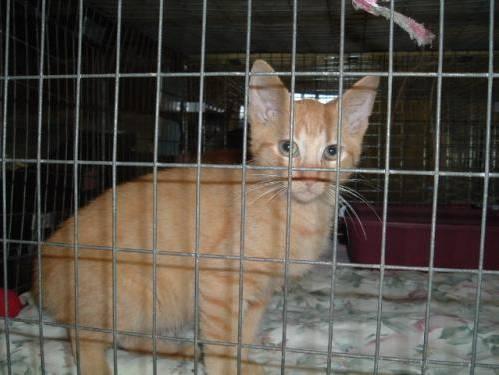
cat